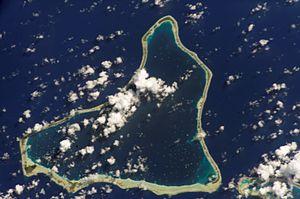
Marokau est un atoll situé dans l'archipel des Tuamotu en Polynésie française qui constitue avec Ravahere, distant de 2 km au sud, le sous-groupe des Îles Deux Groupes. Celui-ci fait administrativement partie de la commune de Hikueru.